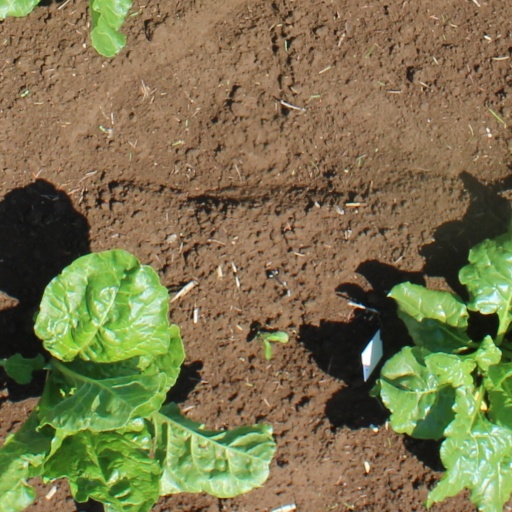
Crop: sugar beet